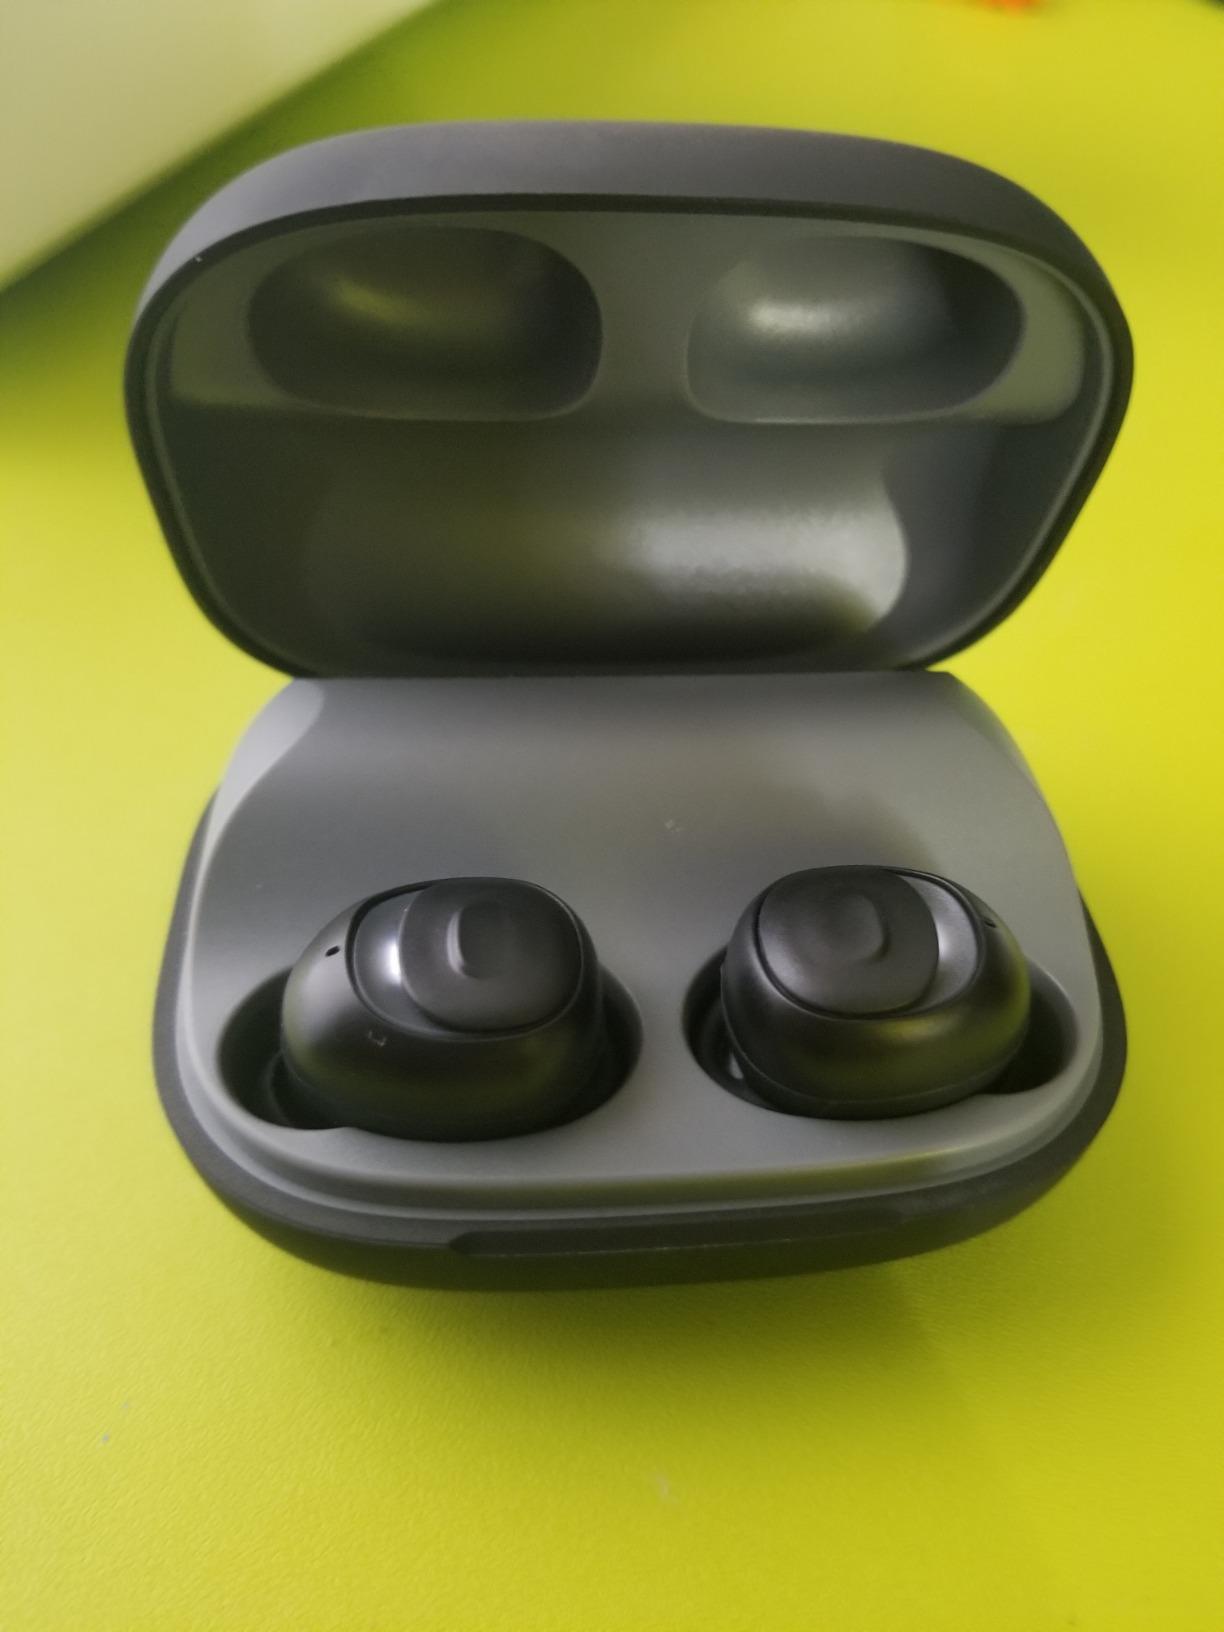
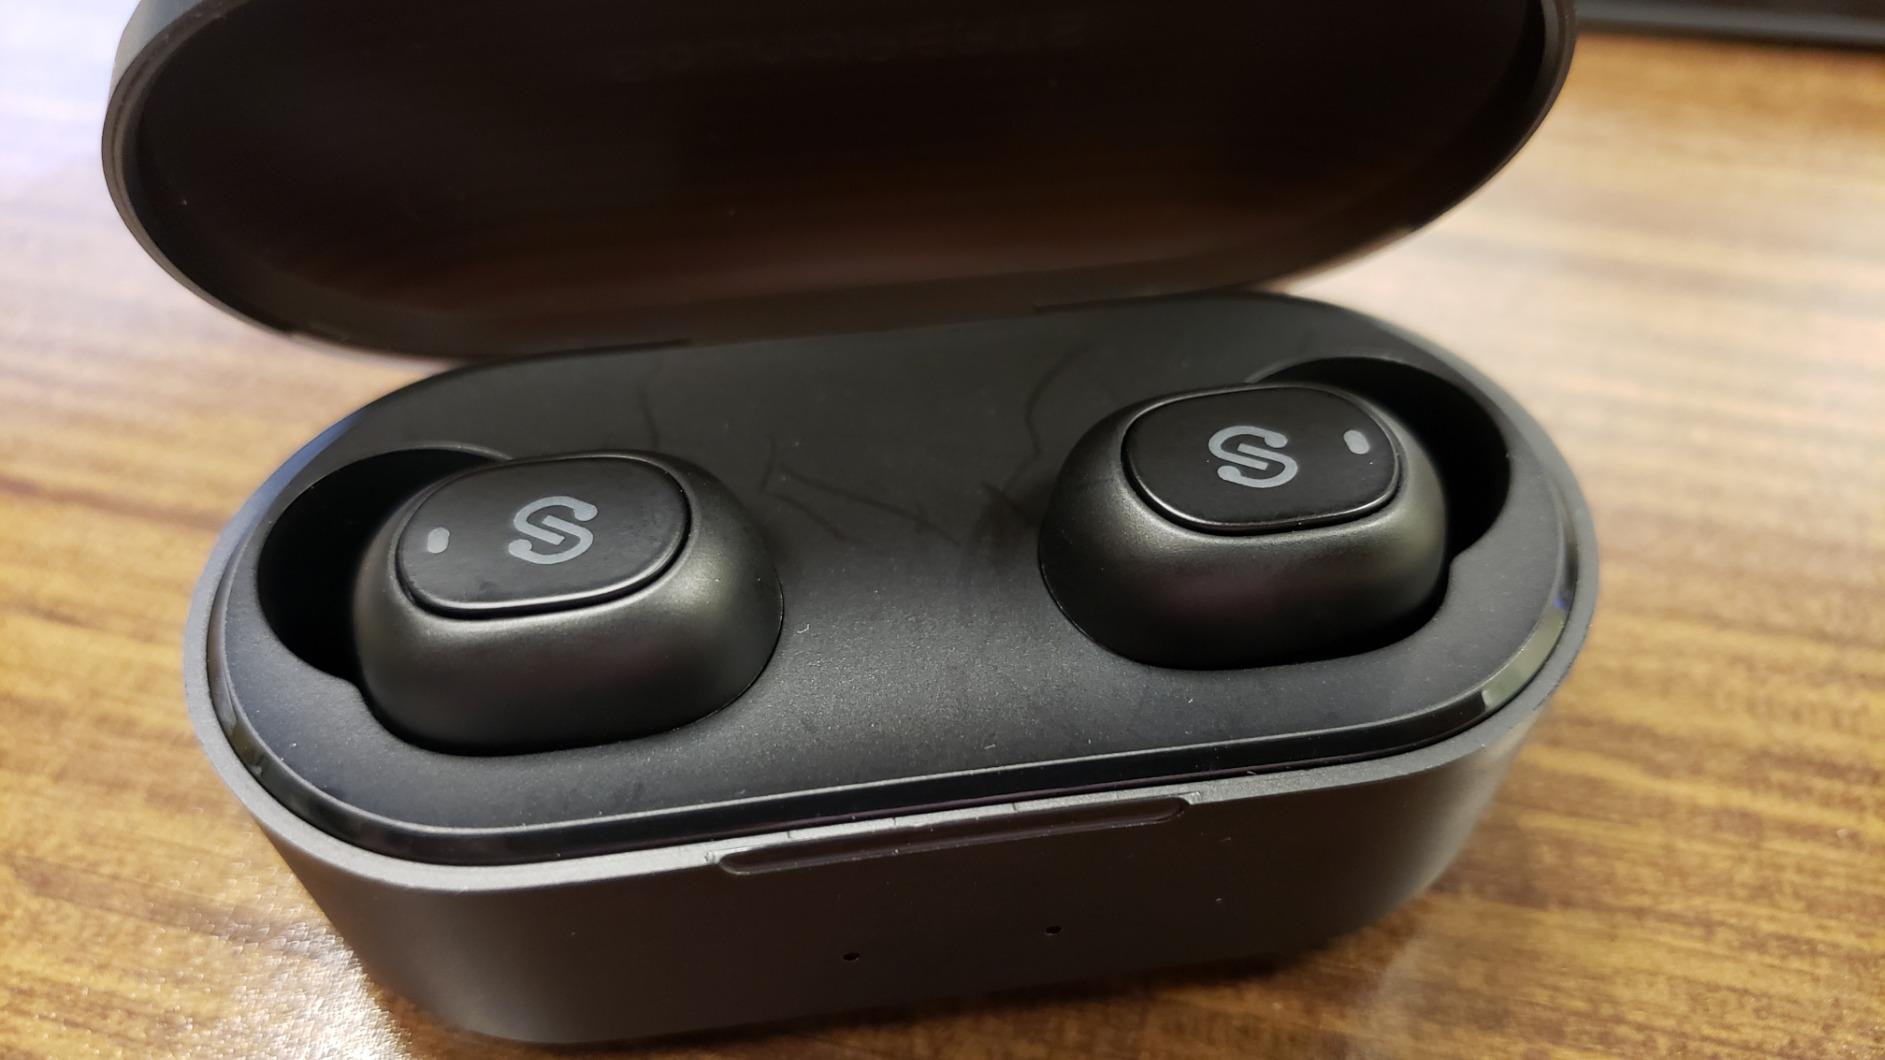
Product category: earbuds
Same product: no